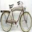
Label: bicycle